Tron (hacker)

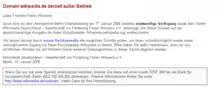
Index page of www..de on 19 January 2006

On 17 January 2006, a second preliminary injunction from a court in Berlin prohibited the Wikimedia Deutschland e.V. local chapter from linking to the German Wikipedia, resulting in the change of the wikipedia.de address from a link to German Wikipedia (de.wikipedia.org) to a page explaining the situation, although the page did not mention Tron. Despite media reports to the contrary, the German Wikipedia itself was never closed or made inaccessible in Germany. Wikimedia Deutschland e.V. confirmed to the Internet news site golem.de that the new injunction was related to the prior case against the Wikimedia Foundation and was issued on behalf of the same plaintiffs. Wikimedia Deutschland e.V. was reported as intending to fight the injunction, arguing that no valid case was presented and the freedom of the press must be defended.